Chemical engineering

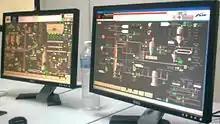
Two computer flat screens showing a plant process management application

Chemical engineers develop economic ways of using materials and energy. Chemical engineers use chemistry and engineering to turn raw materials into usable products, such as medicine, petrochemicals, and plastics on a large-scale, industrial setting. They are also involved in waste management and research. Both applied and research facets could make extensive use of computers.